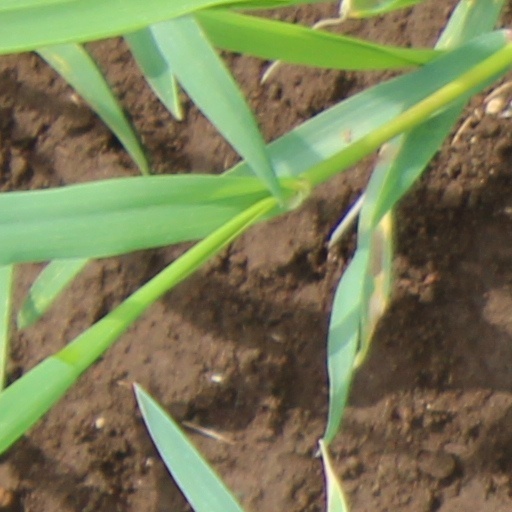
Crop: wheat